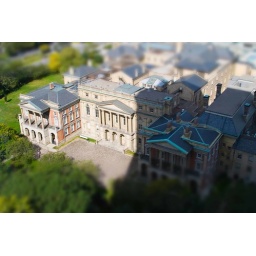
And this is the big building outside our window in Toronto. Again...fake tilt-shift attempt...eh.